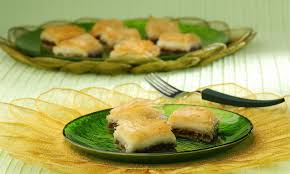
Yemek: baklava